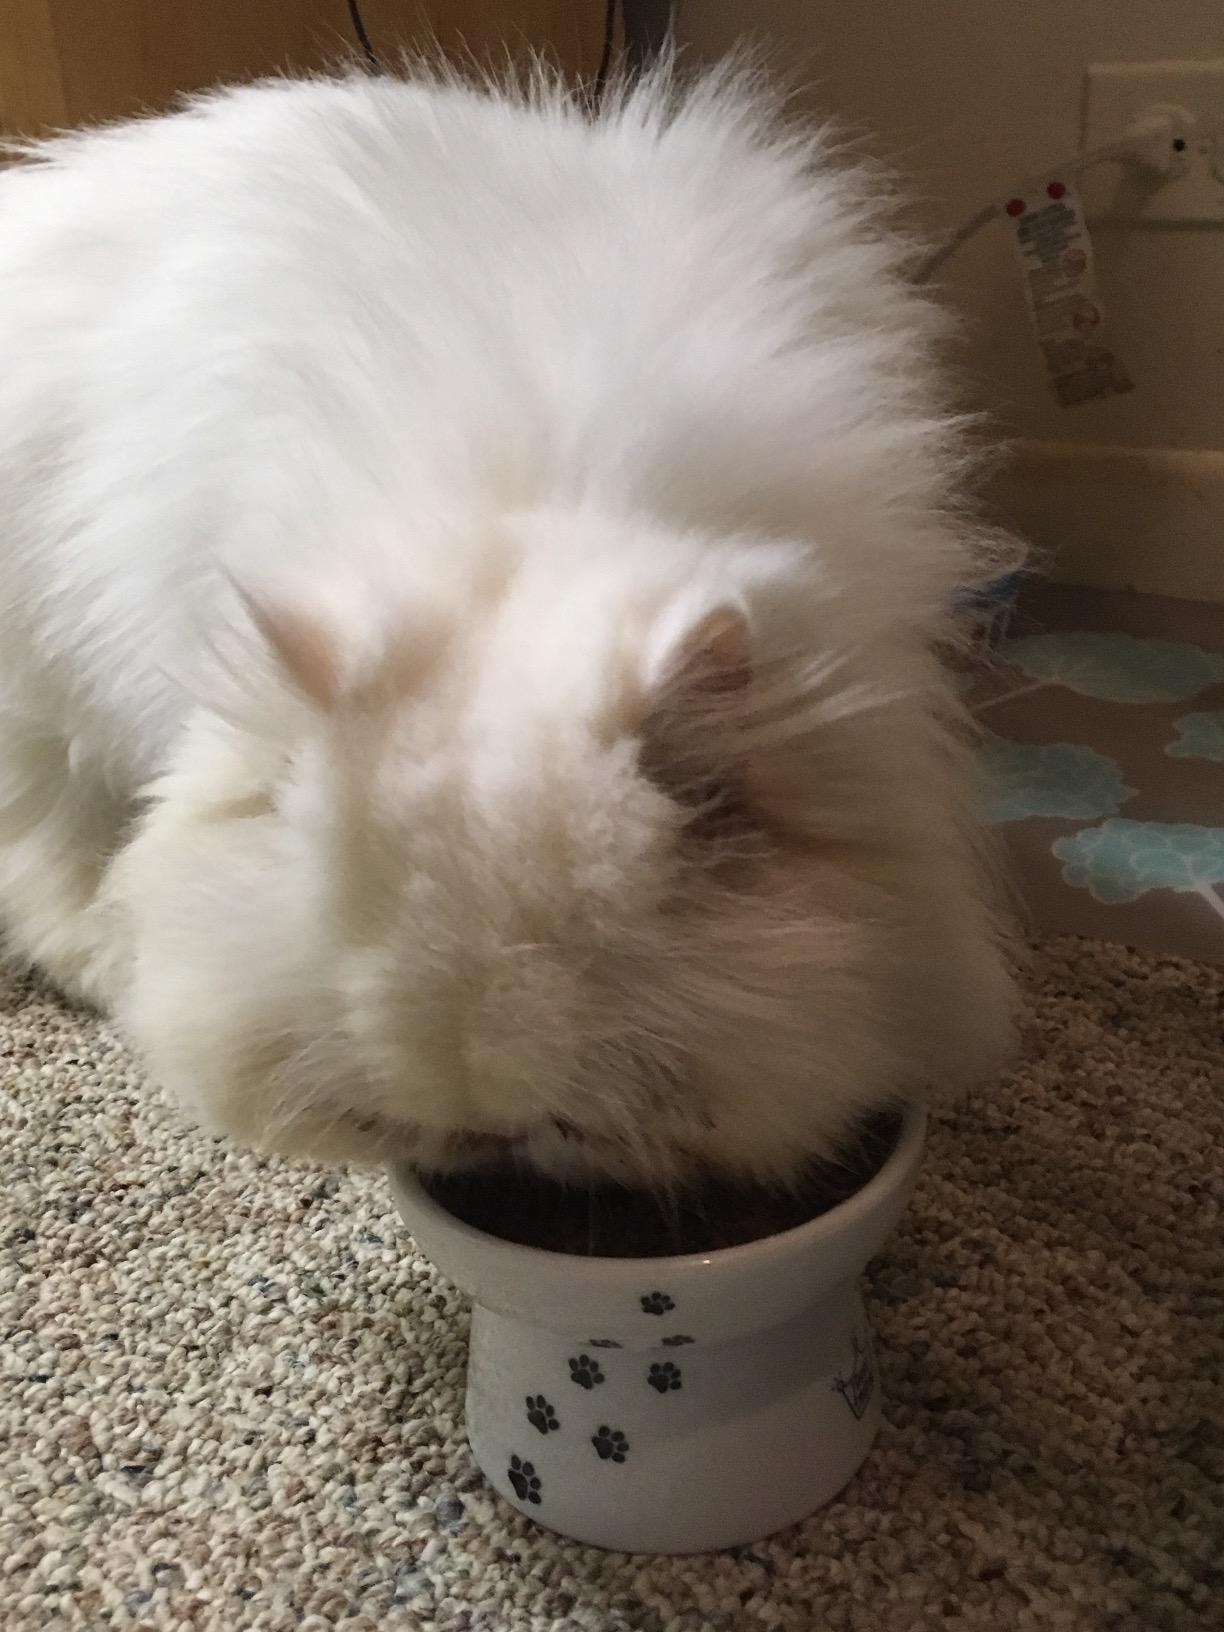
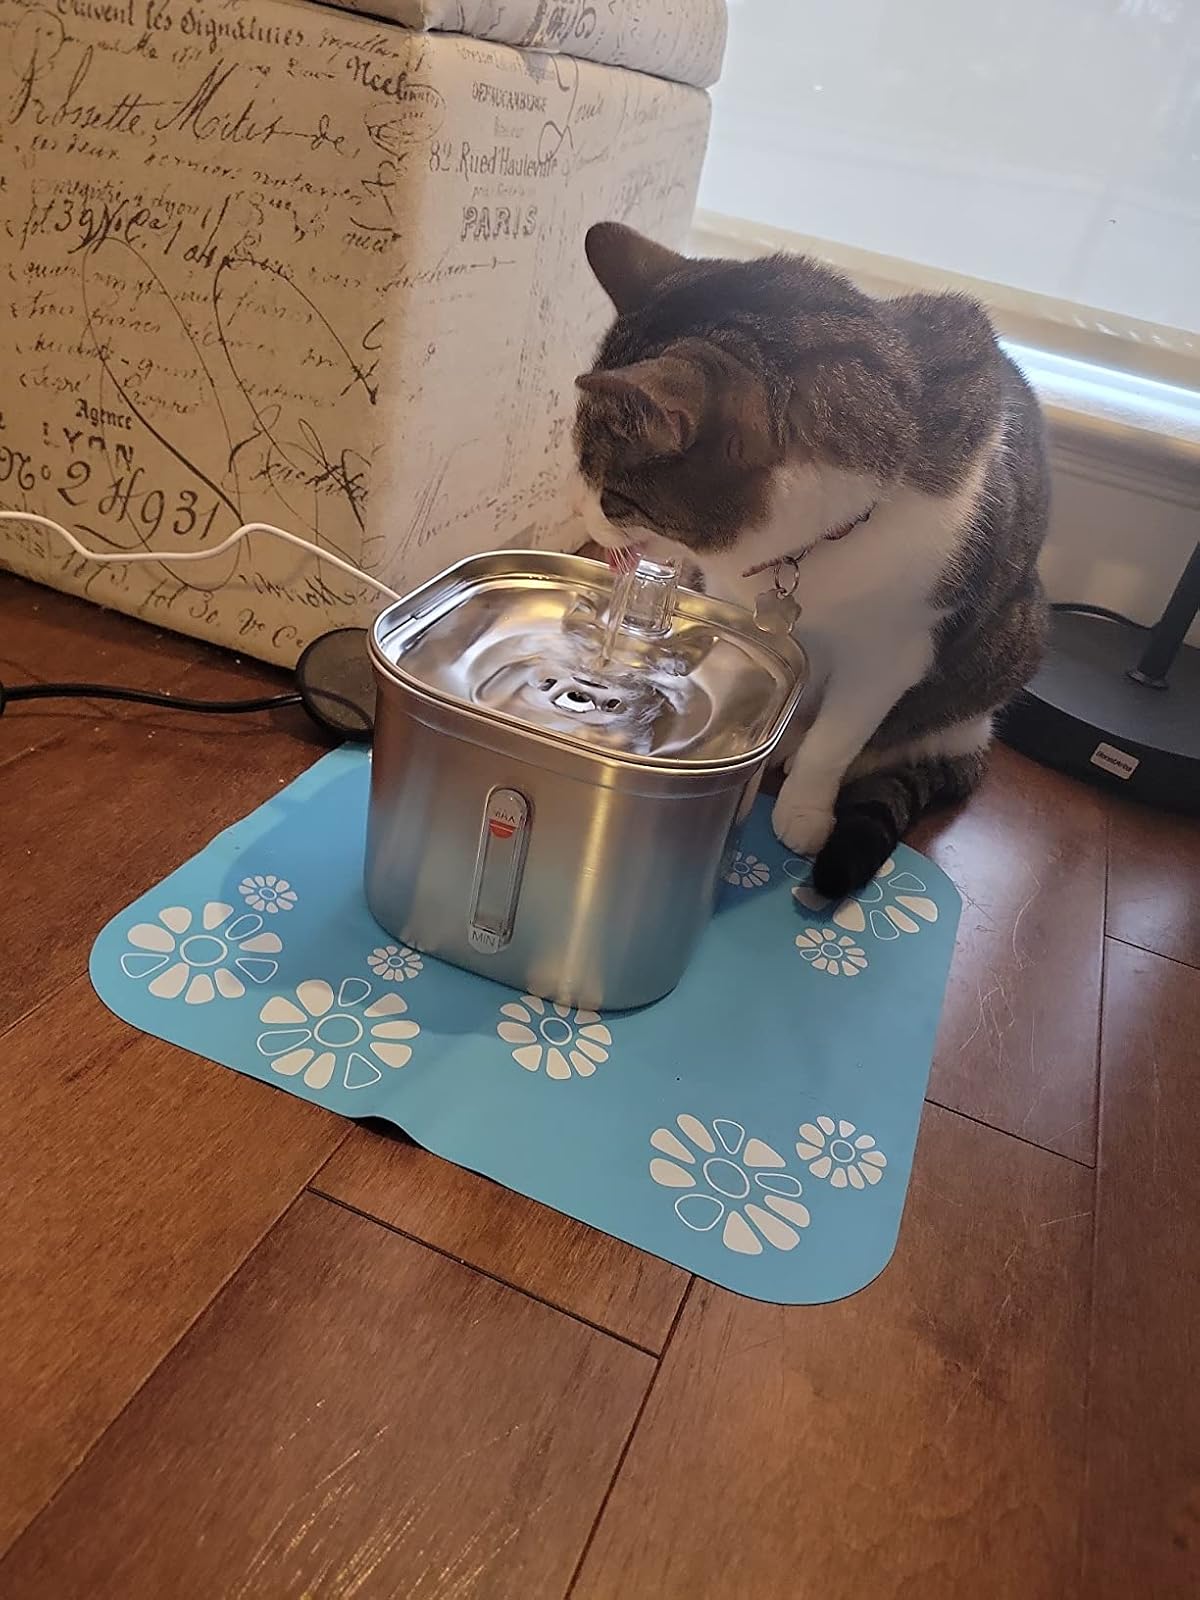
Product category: items_bowl
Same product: no